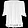
Label: Shirt